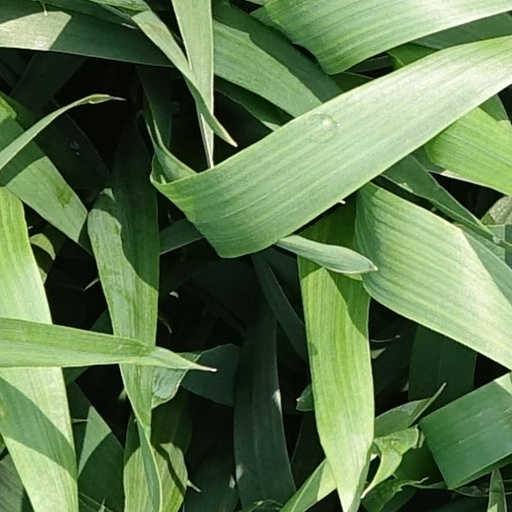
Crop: wheat